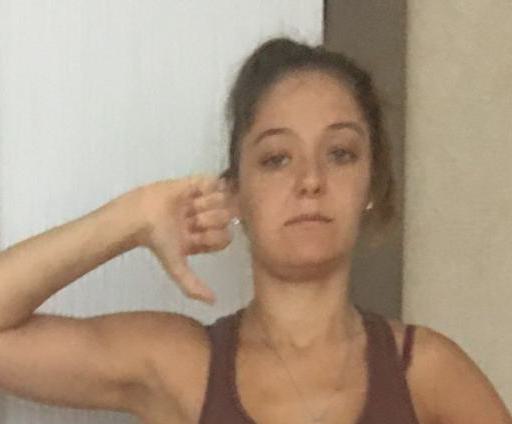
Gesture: dislike